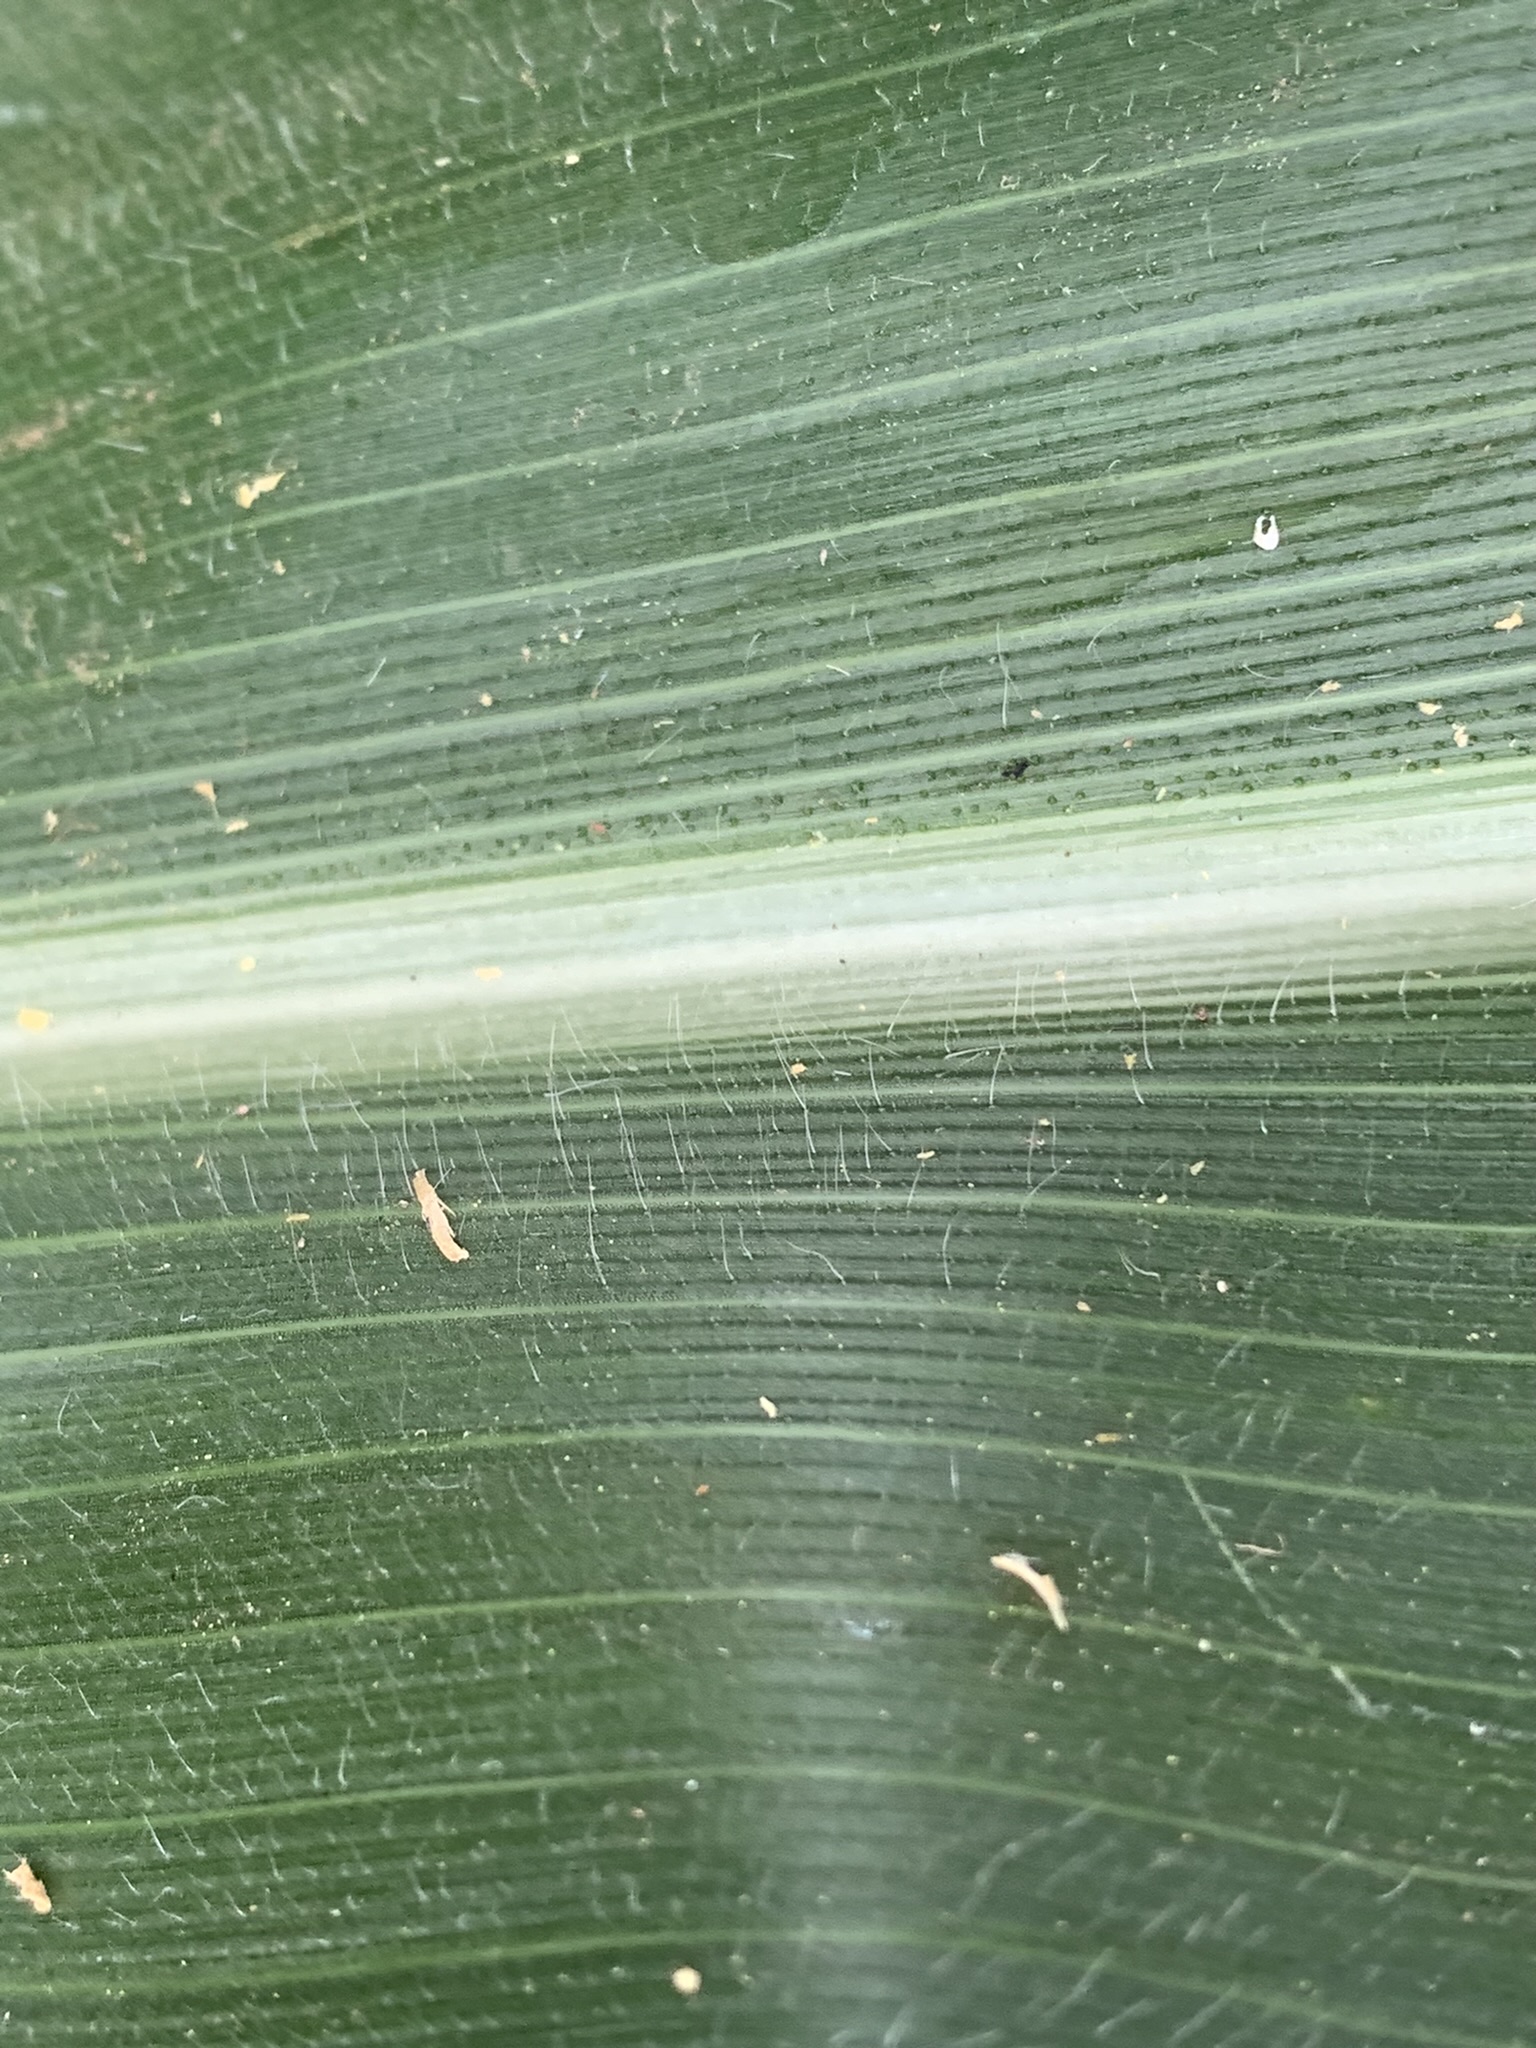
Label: Healthy